Edo University, Iyamho

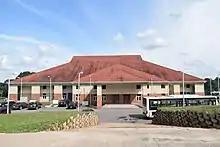
Edo University Senate Building

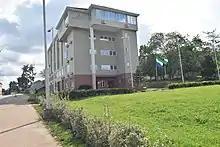
Edo University Administrative Building

Edo University, Iyamho (abbreviated EDI) is a state government-owned tertiary institution founded in 2016. Formerly known as Edo State University, Uzairue, it is located in Iyamho, a town in Etsako West local government area of Edo State, Nigeria.